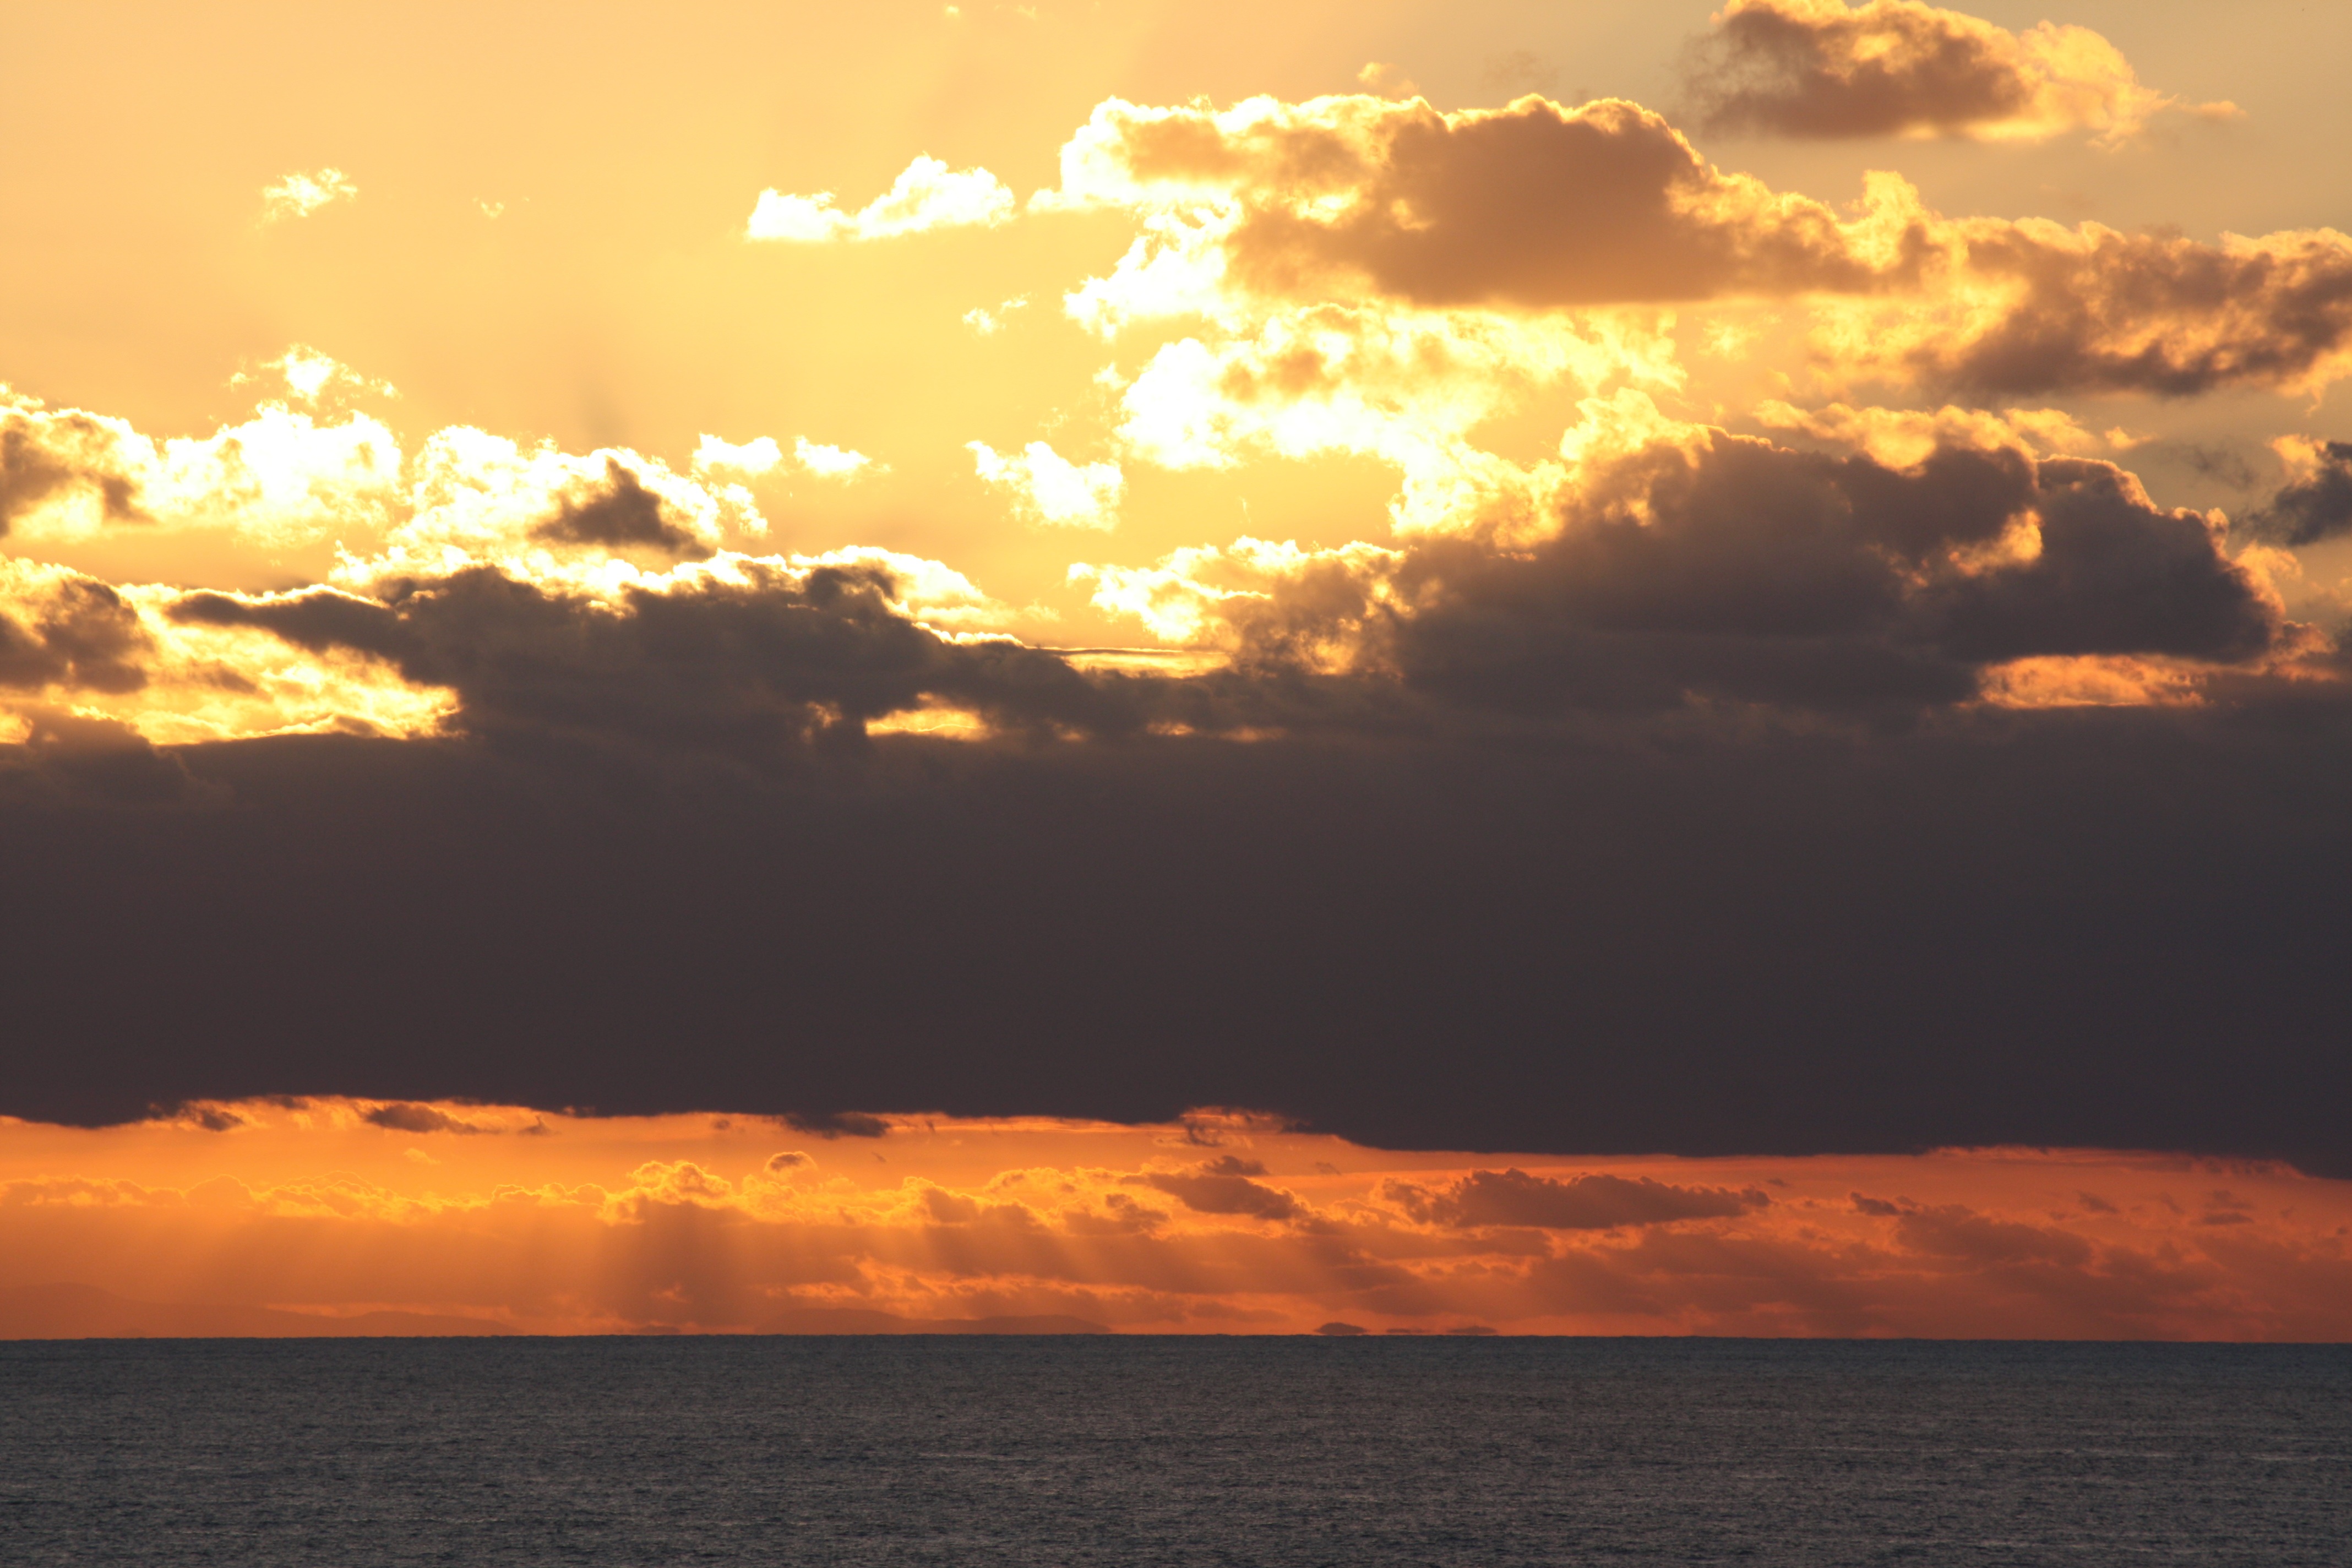
landscape, sea, coast, ocean, horizon, cloud, sky, sun, sunrise, sunset, sunlight, morning, dawn, atmosphere, dusk, evening, orange, clouds, afterglow, red sky at morning